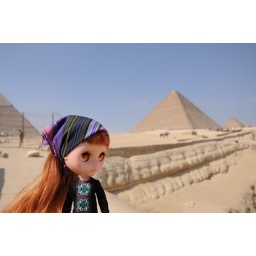
Some people took egyptian sand home in jars.We didn't have one in hand!